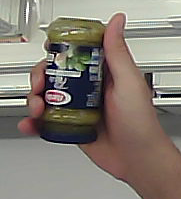
Product: barilla_pesto